Kobylniki, Szamotuły County

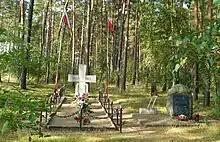
Memorial at the site of massacres of Poles carried out by the Germans throughout World War II

Kobylniki was mentioned in 1218 as a possession of the Cistercian monastery Łekno, and later it was a private village of Polish nobility, administratively located in the Poznań County in the Poznań Voivodeship in the Greater Poland Province of the Kingdom of Poland.